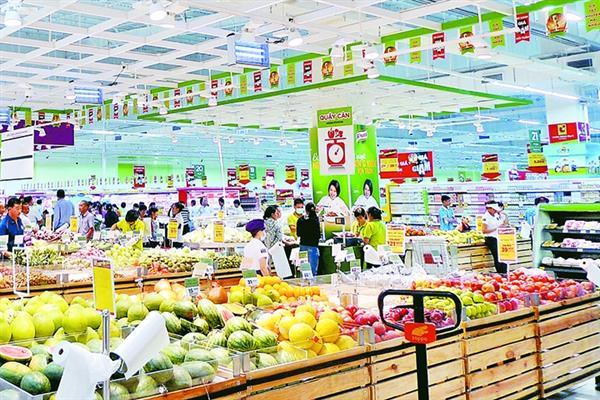
đây là khung cảnh xuất hiện ở quầy hàng hoa quả của siêu thị